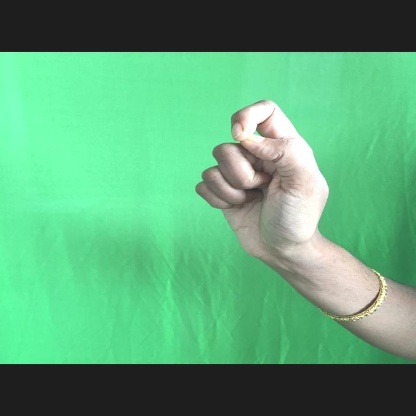
Mudra: Kapith